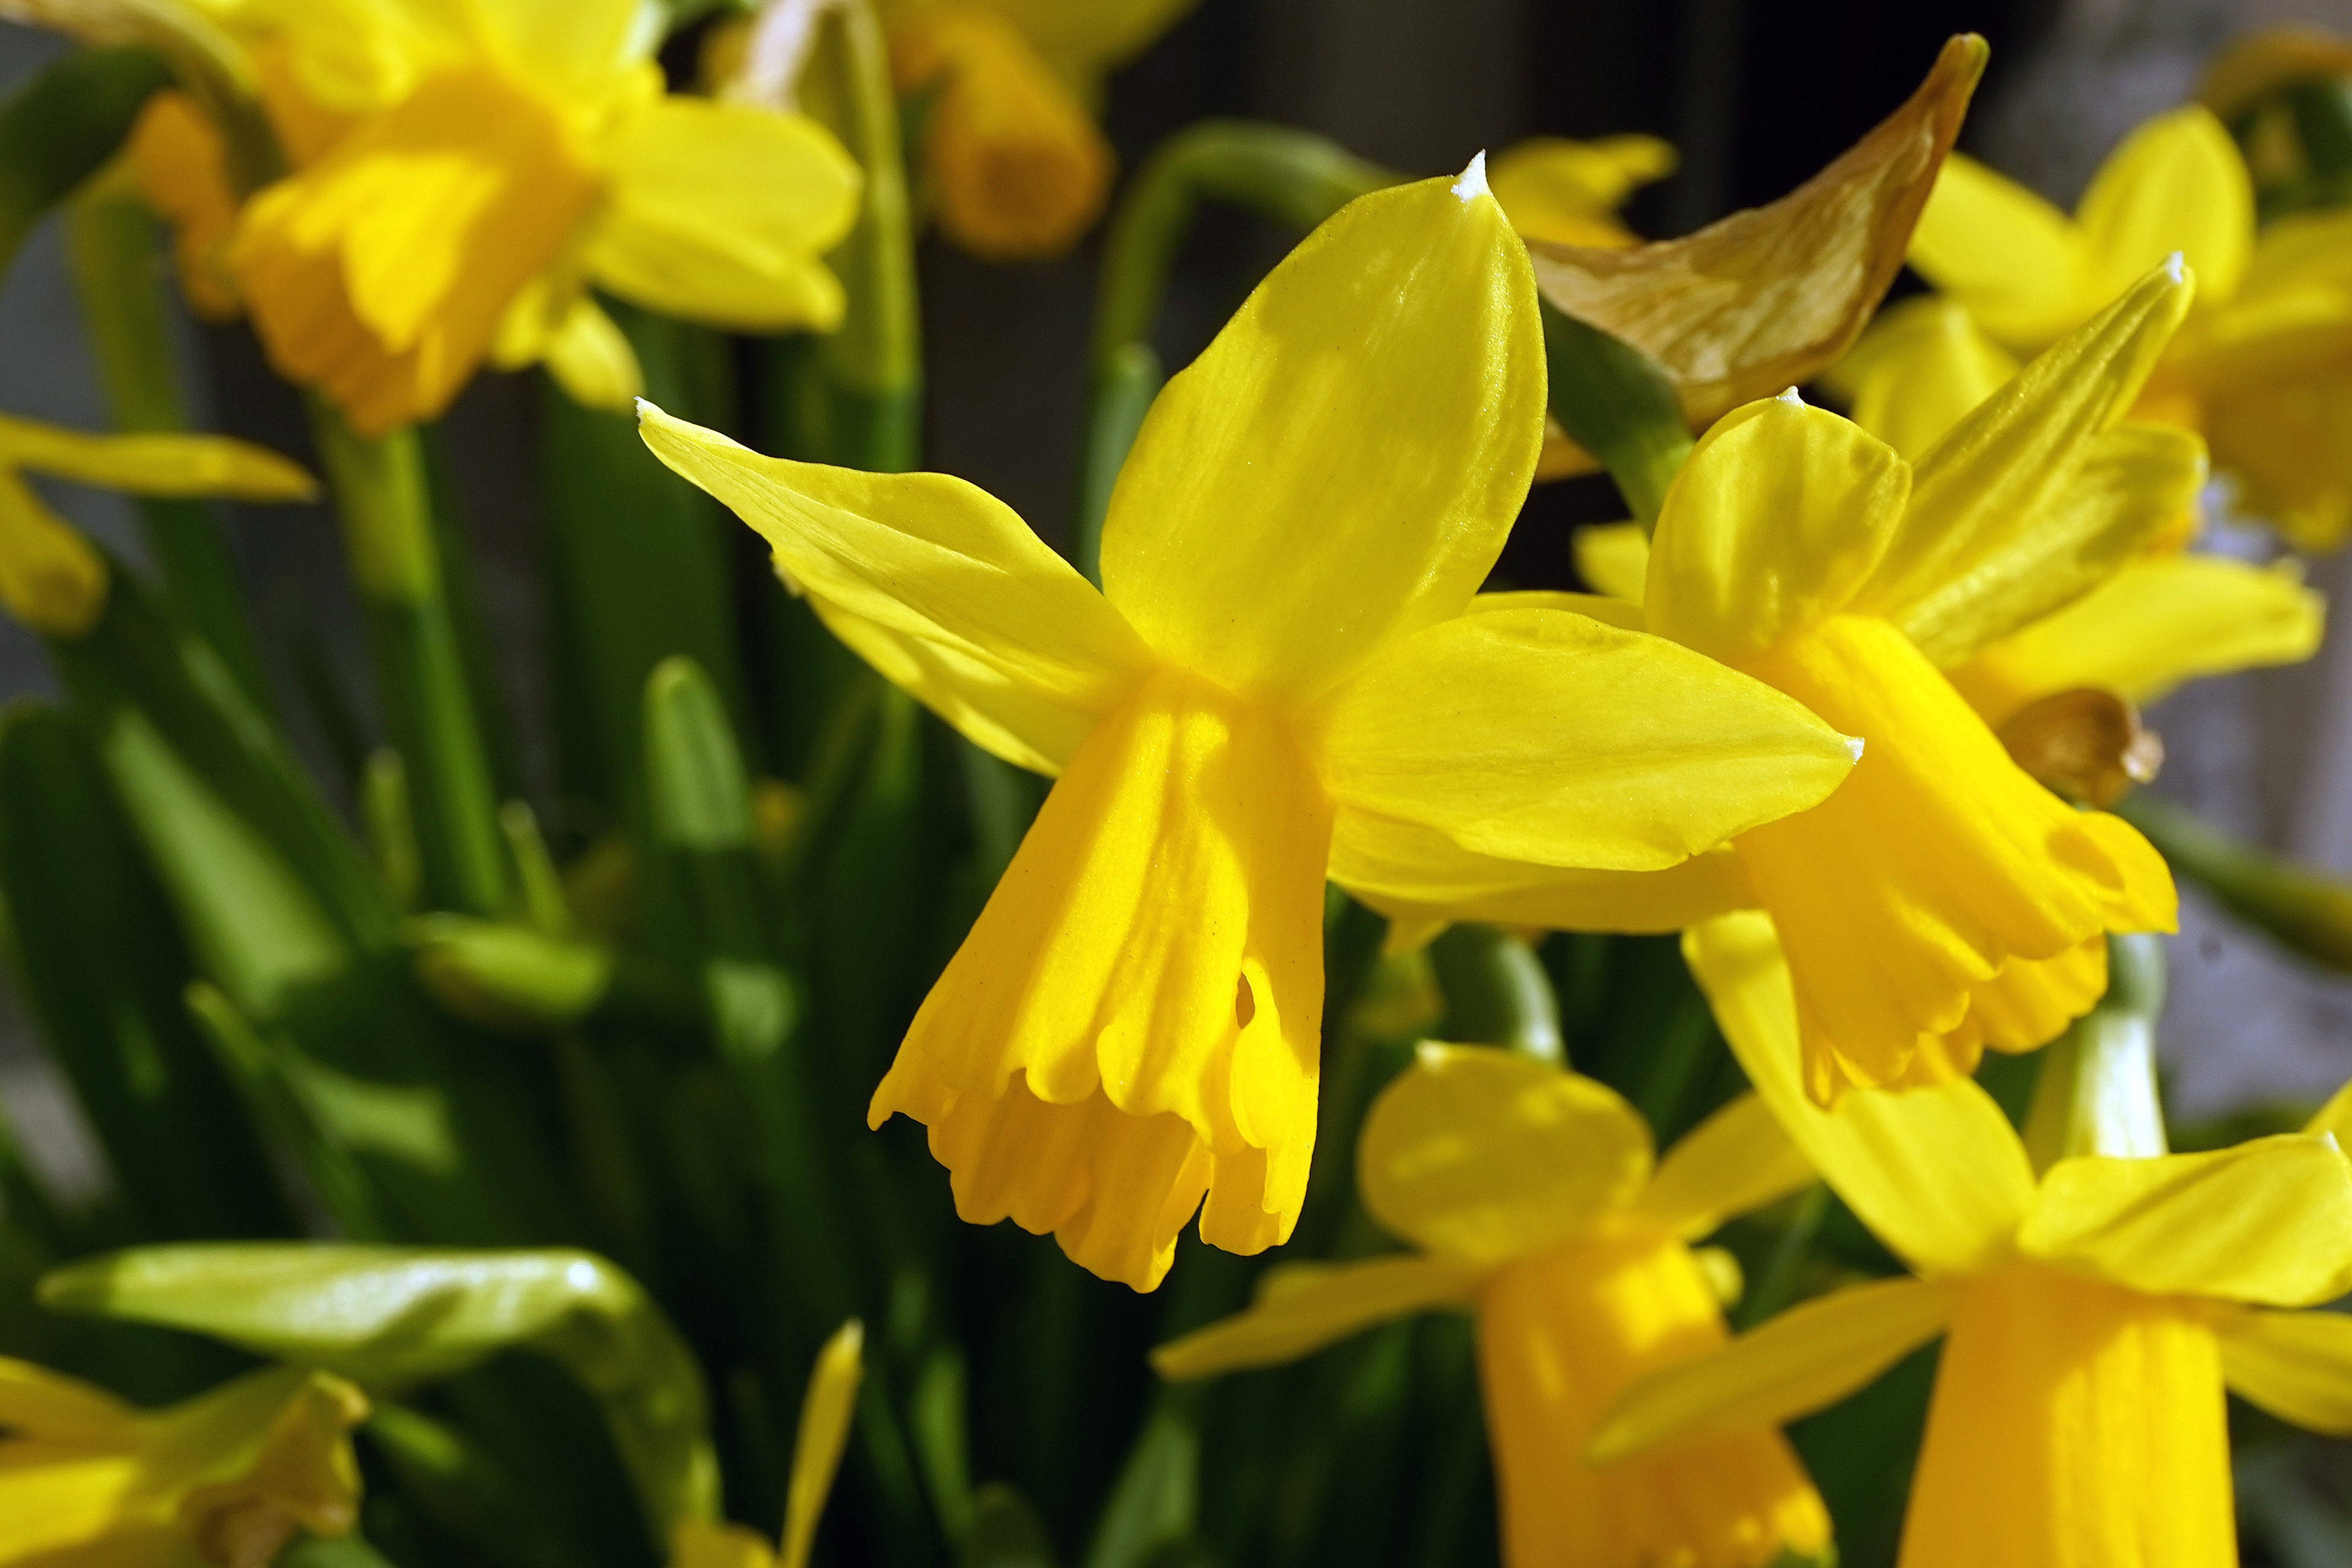
plant, flower, petal, spring, botany, yellow, flora, yellow flower, narcissus, early bloomer, yellow flowers, macro photography, public record, flowering plant, osterglocken, plant stem, land plant